Charles Judd (politician)

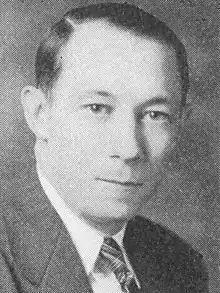
Judd circa 1940

Charles H. Judd (May 11, 1900March 16, 1973) was a member of the Wisconsin State Assembly.